833d Air Division

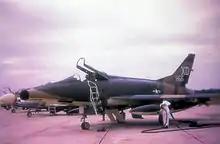
Air National Guard F-100 at Myrtle Beach AFB

The seizure of the USS Pueblo on the high seas by the North Koreans in January 1968 saw elements of the division's assigned wings deployed to the Far East. With the departure of the 4th Wing from Seymour Johnson for Korea, the division assumed command of the 4th Combat Support Group and responsibility for managing support activities on the base for six months. In April, a number of Air National Guard organizations were called to extended service and incorporated into the 833d's training program. Four groups were assigned to the division, and an additional seven augmented the division's wings. Brigadier General Willard W. Millikan of the District of Columbia Air National Guard assumed command of the 833d. As the Guard units were mobilized, the 354th Wing transferred its last operational squadron to Viet Nam, becoming non-operational as it turned its remaining resources over to the 113th Tactical Fighter Wing, which became the host for Myrtle Beach. In July, the 354th moved on paper to Korea, where it took over the deployed resources of the 4th Wing and Guard units and was reassigned.